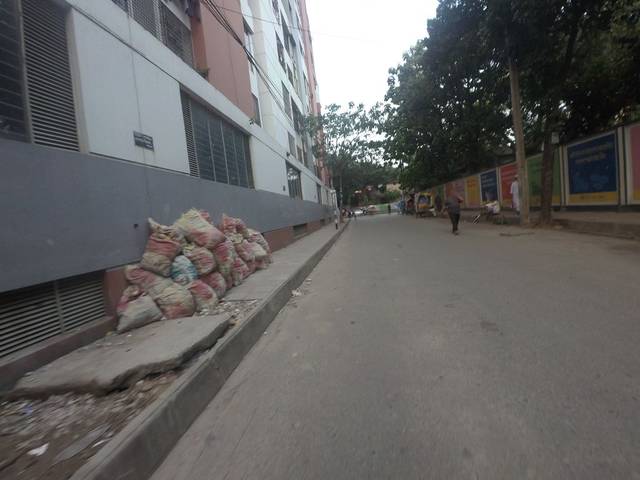
Region: Bangladesh
Coordinates: 23.763, 90.365